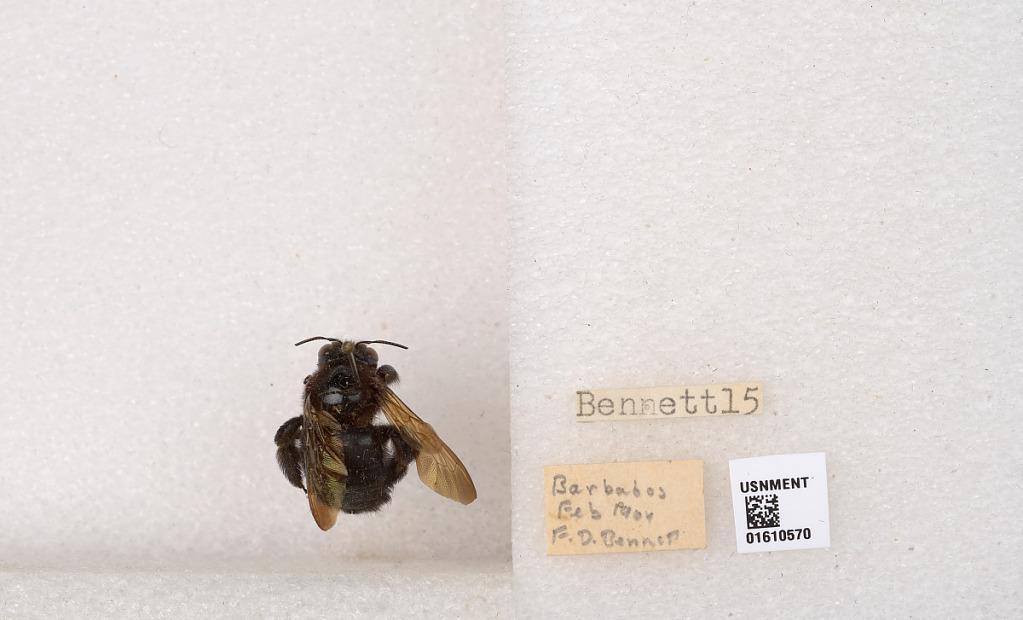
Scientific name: Xylocopa (Neoxylocopa) aeneipennis (De Geer)
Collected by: F. Bennett
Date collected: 1904-2-1
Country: Barbados
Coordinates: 13.1808, -59.5222